Sporting lodge

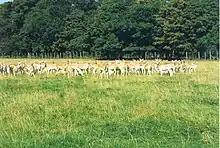
Deer in the old deer park at Dyrham Park

Hunting remained an important royal pastime into the Tudor era, and having access to it, as well as a lodge in which to host and entertain, could elevate ones social status. King Henry VIII for example, stayed at Savernake forest in 1535, where it is believed that his eye was then taken by his host's daughter, Jane Seymour. The host was the King's Warden of the Forest of Savernake Sir John Seymour. After the execution of Anne Boleyn in May 1536, they were subsequently married, and Jane was crowned Queen just months later, causing the head of the family at Savernake to suddenly find himself father-in-law to Henry VIII. Savernake remains to this day (2023) the only royal forest still in private hands with David Brudenell-Bruce, Earl of Cardigan serving as the current and thirty-first warden of Savernake Forest. Hunting became popular to watch as well as participate in. Nobles would build grandstands called 'standings' overlooking a chase, where deer or other quarry would be herded or released and then coursed.